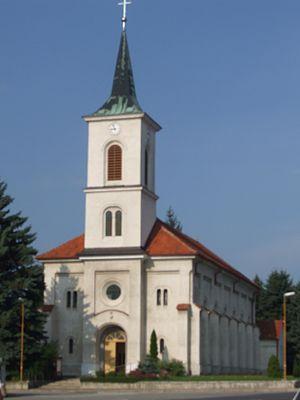
Lazany est un village du district de Prievidza, dans la région de Trenčín, en Slovaquie.